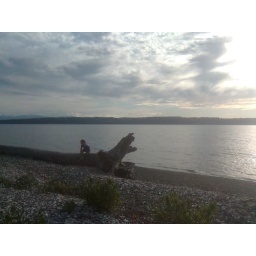
cub scout &amp;quot;camping trip&amp;quot; to cama beach; shore, whidbey island, and olympic mountains in the distance